Kakshi: Amminippilla

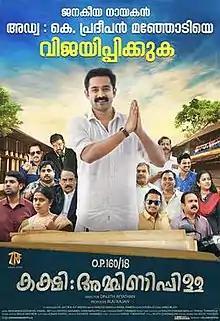
Theatrical release poster

Kakshi: Amminippilla is a 2019 Indian Malayalam-language satirical comedy drama film directed by debutant Dinjith Ayyathan, written by Sanilesh Shivan and produced by Riju Rajan under the banner of Zarah Films. Ahmed Sidhique and Fara Shibla play the lead characters while Asif Ali plays the role of a lawyer for the first time in his career. Ashwathy Manoharan and Basil Joseph plays other important roles. Arun Muraleedharan and debutant Samuel Aby composed the songs, while Jakes Bejoy composed the background score. Bahul Ramesh and Sooraj E. S. are the cinematographer and editor respectively. The film is distributed in India by E4 Entertainment and worldwide by Indywood Distribution Network & NR Films.